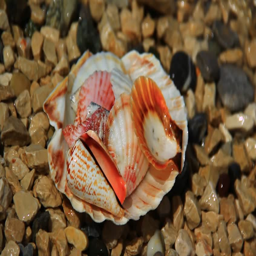
shells on the rocky beach